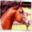
Label: horse